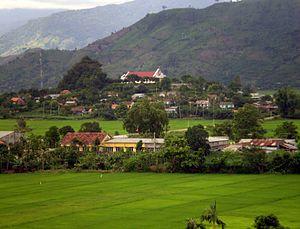
Les Montagnes centrales est une région du Viêt Nam.